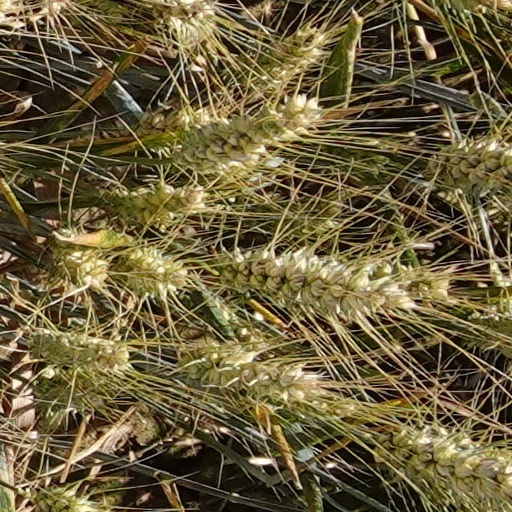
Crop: wheat